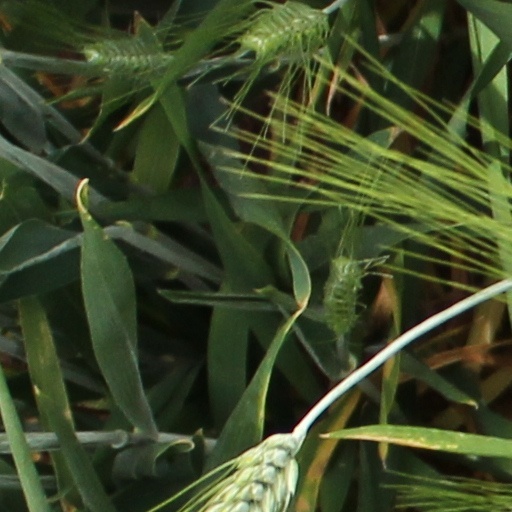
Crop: wheat